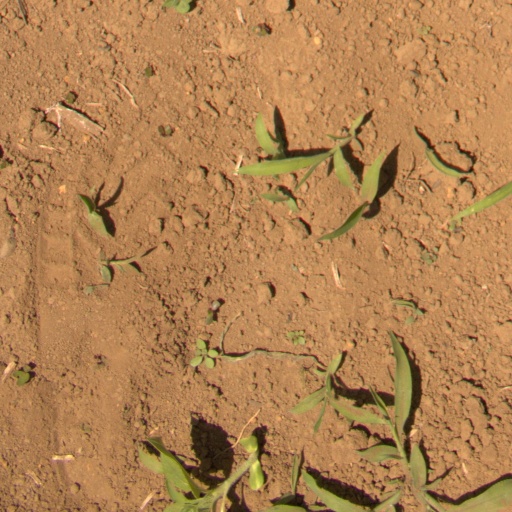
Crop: Jerusalem artichoke